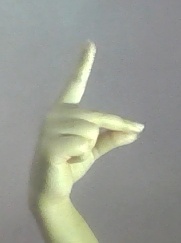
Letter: ta